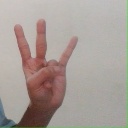
अक्षर: क्ष